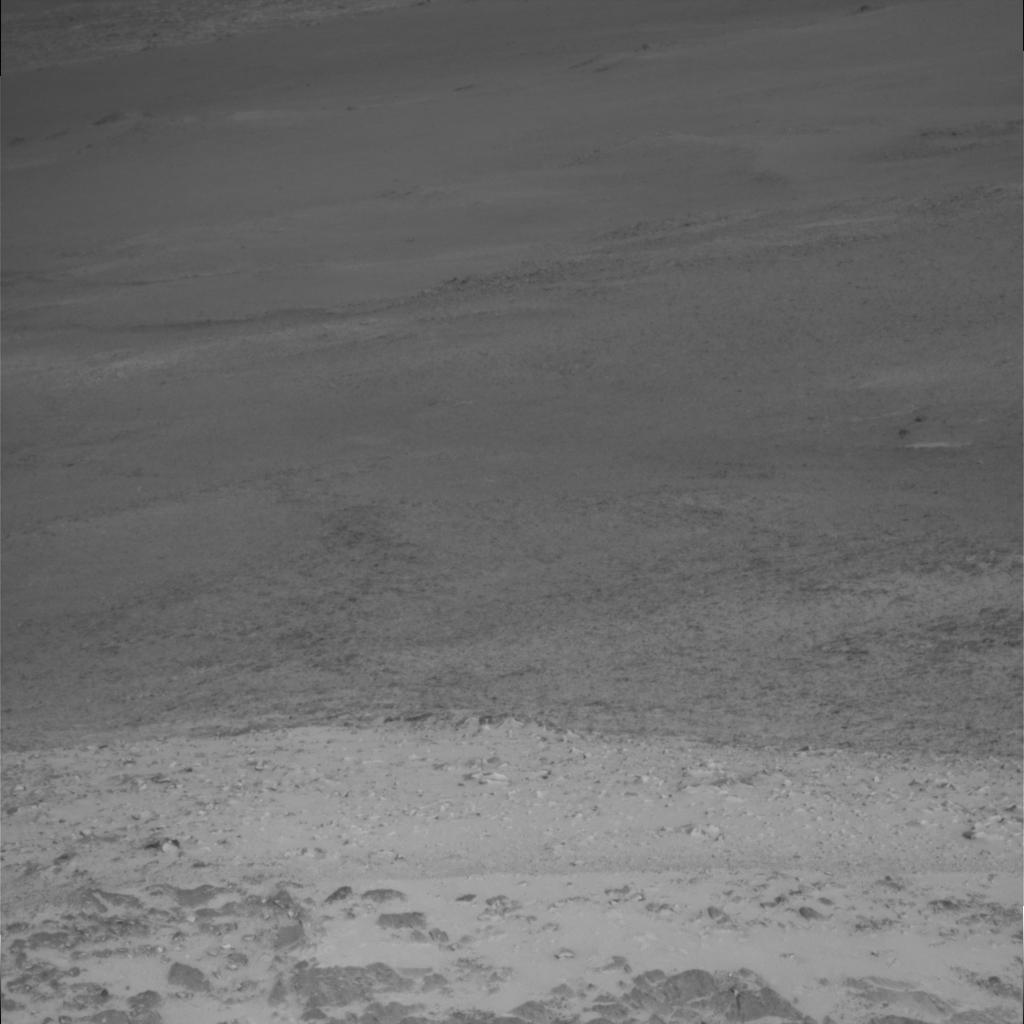
Surface features visible: Rock Outcrops, Clasts, Soil, Nearby Surface